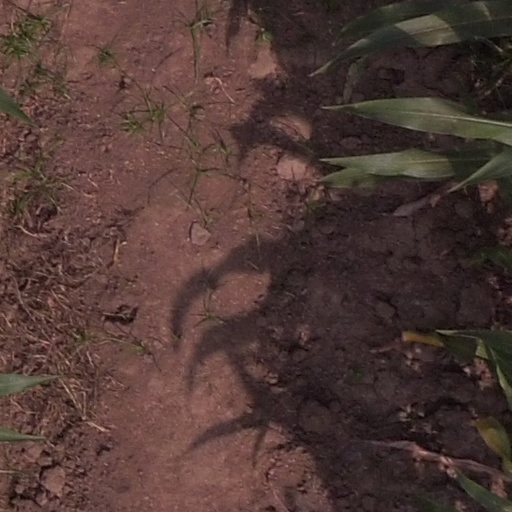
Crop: maize; corn